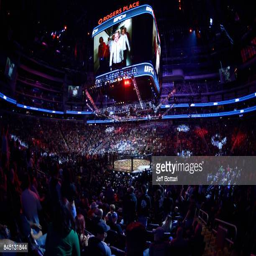
a general view during the event inside concert performance venue